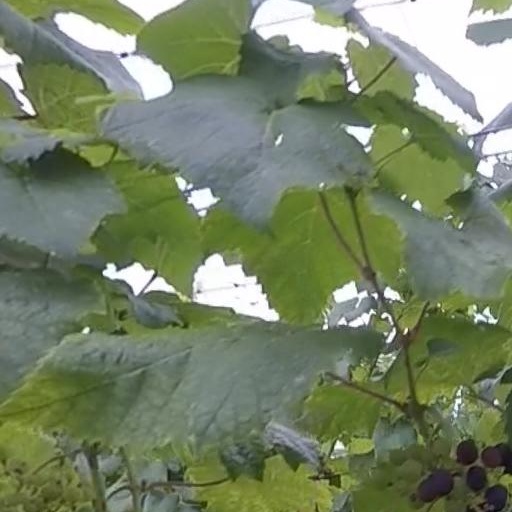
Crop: grape